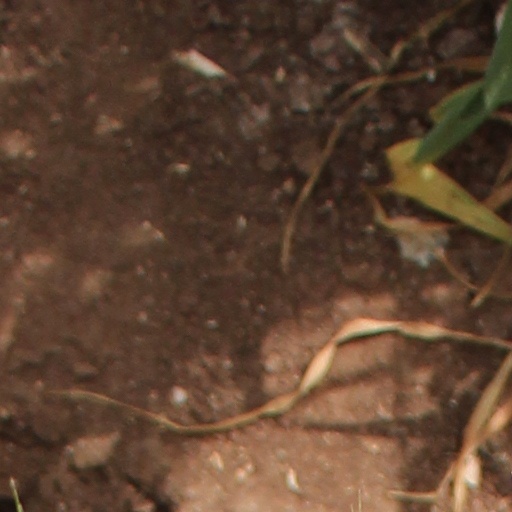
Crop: wheat